USS Langley (CVL-27)

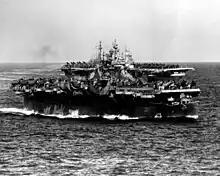
"Langley" leads Task Group 38.3 into Ulithi anchorage, 12 December 1944.

The carrier departed Eniwetok on 29 August and sortied with TF 38, under the command of Adm. William F. Halsey for air assaults on Peleliu and airfields in the Philippines as the preliminary steps in the invasion of the Palaus from 15 to 20 September 1944. During October, she operated off Formosa and the Pescadores Islands. Later in the month, TF 38 supported the landings on Leyte. The Japanese efforts to stop the U.S. advance included the counterattack by most available major fleet units ("Operation Sho-Go"). On 24 October, "Langley"s planes took part in the Battle of the Sibuyan Sea. Aircraft of TF 38 attacked the Japanese Center Force, as it steamed toward the San Bernardino Strait and the American beachhead at Tacloban. The Japanese units temporarily retired. The following day, upon word of Japanese aircraft carriers north of Leyte, TF 38 raced to intercept. In the ensuing Battle off Cape Engaño, the Japanese lost four carriers, two battleships, four heavy cruisers, one light cruiser, and five destroyers. "Langley"s aircraft assisted in the destruction of the carriers "Zuihō" and "Zuikaku", the latter being the only remaining carrier of the six that had participated in the Pearl Harbor attack.